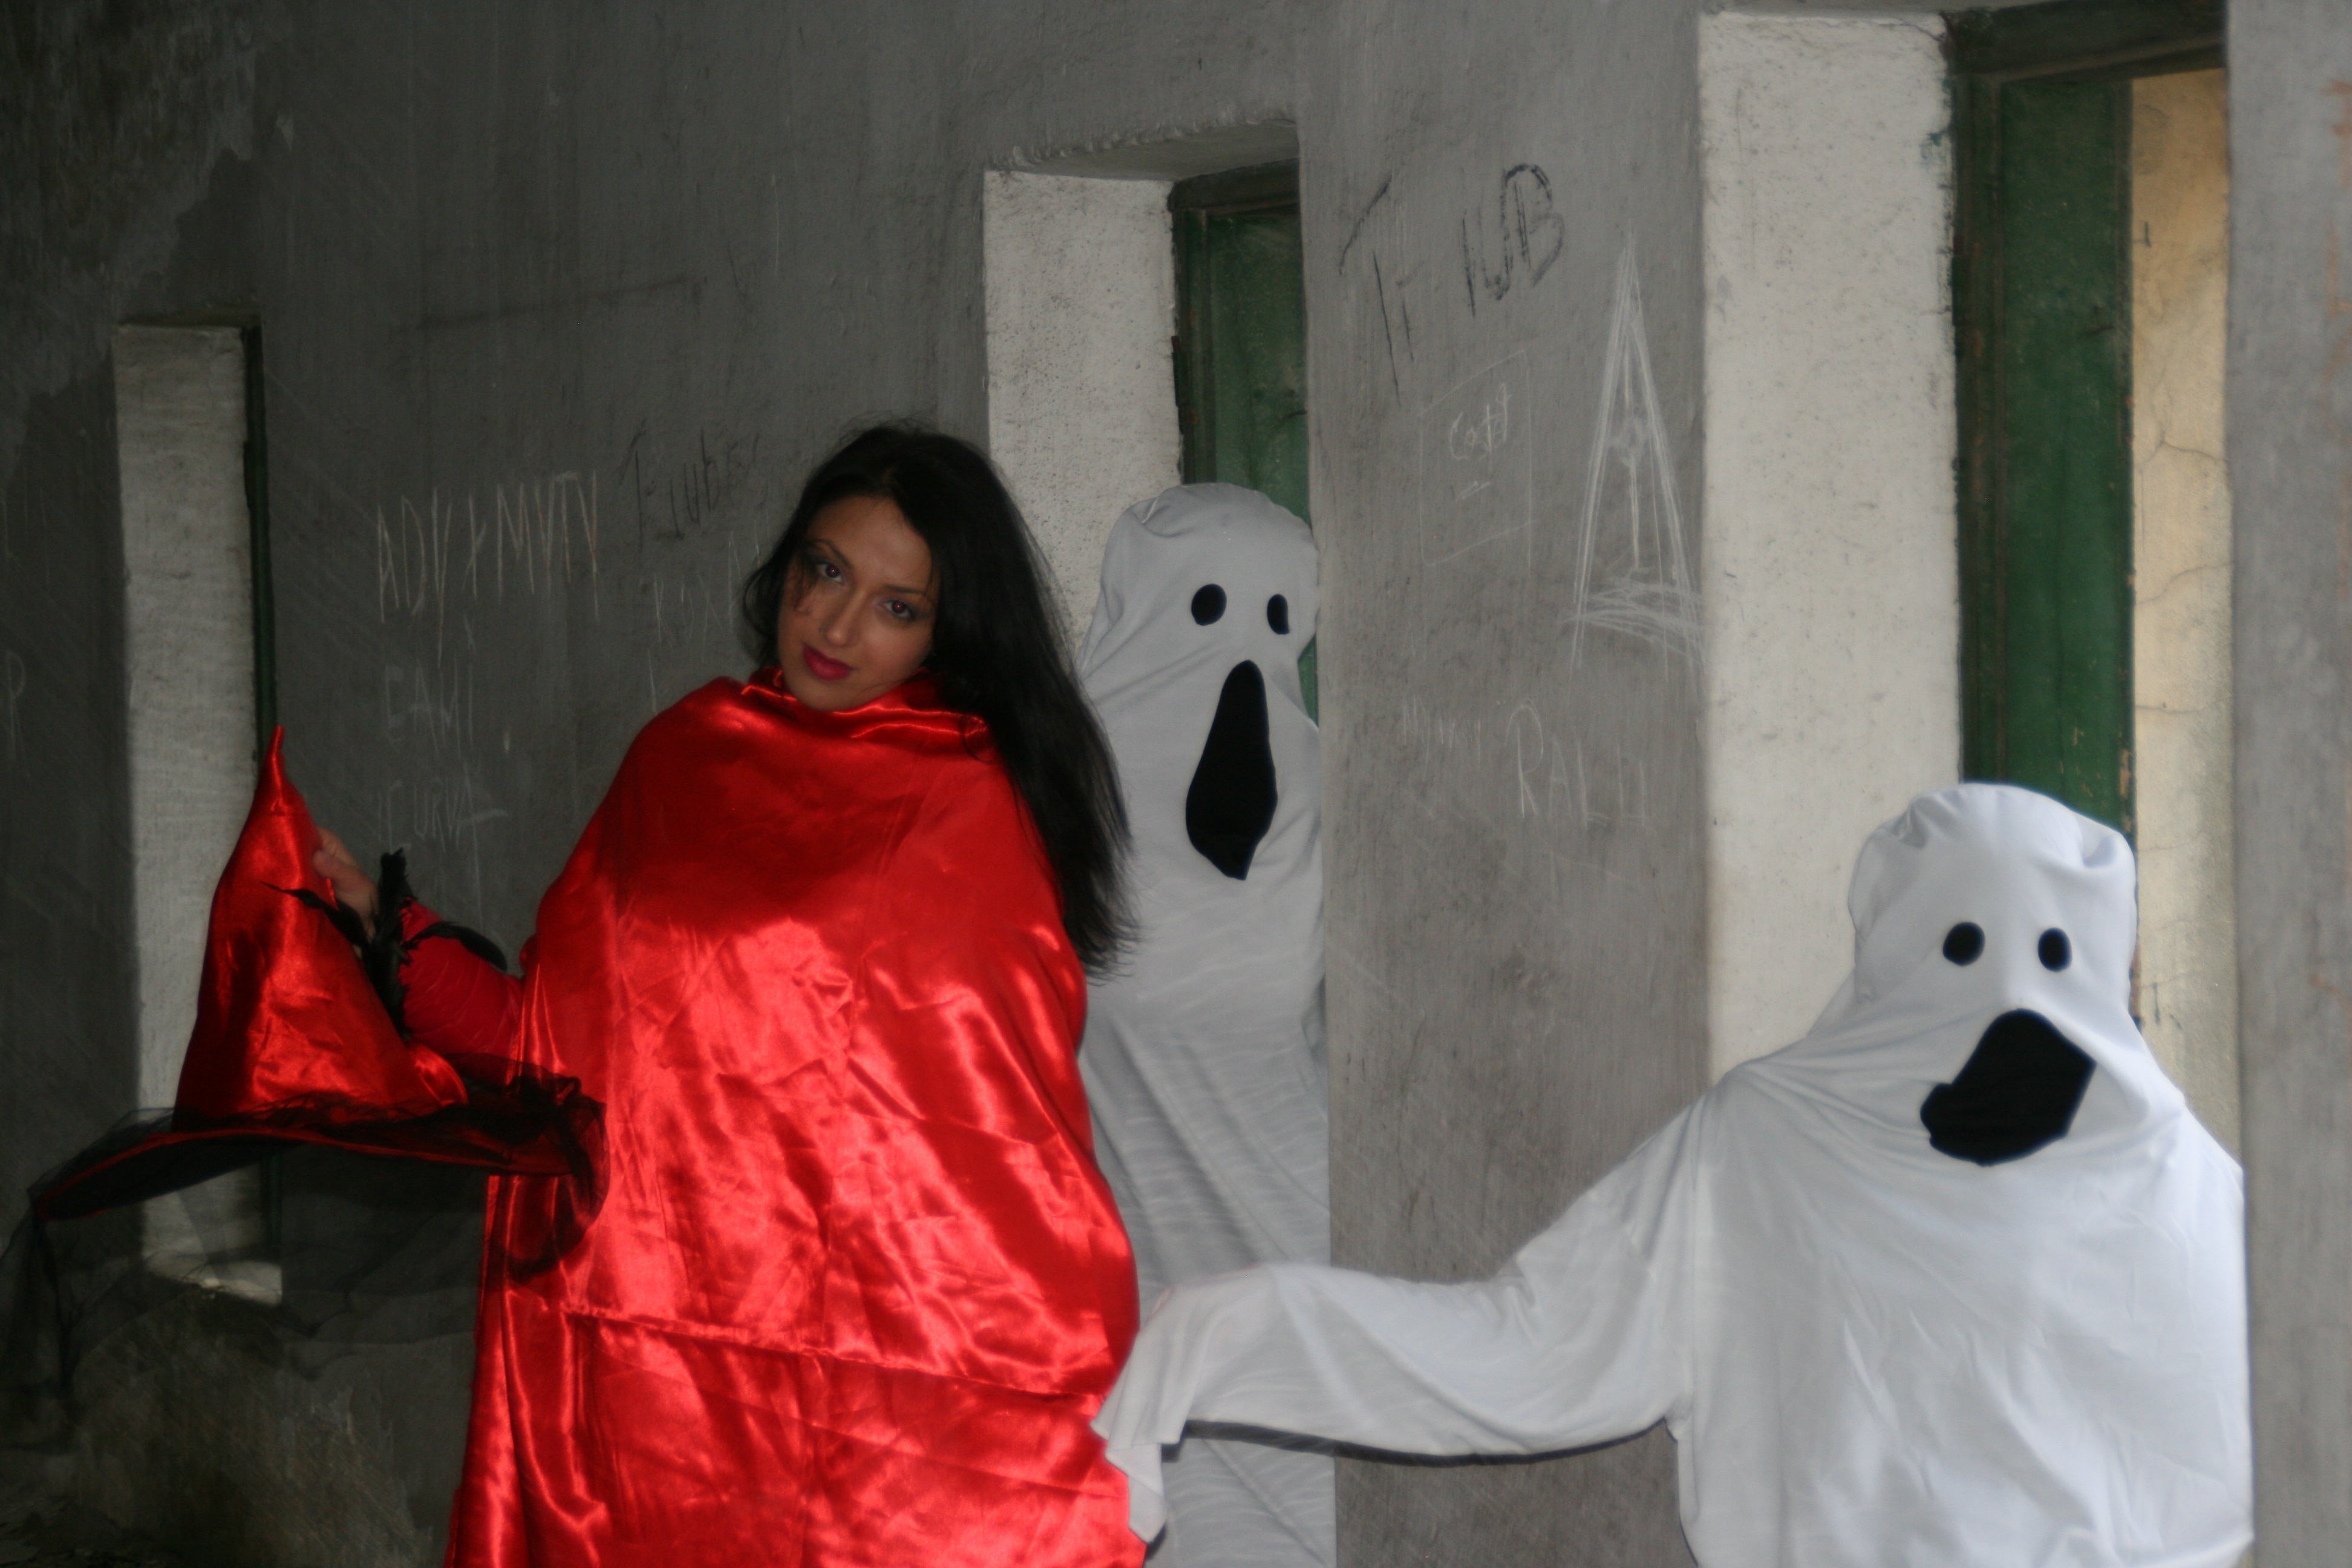
water, reflection, halloween, clothing, haunted, costume, witch, safari, spell